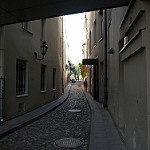
Scene: Outdoor